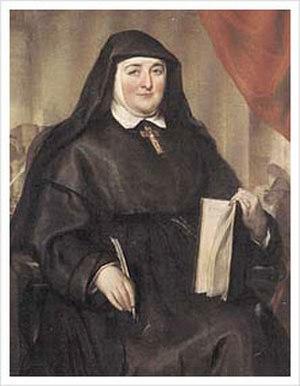
Mary Aikenhead en religion sœur Marie Augustine est une religieuse irlandaise, fondatrice des sœurs de la Charité d'Irlande et reconnue vénérable par l'Église catholique.